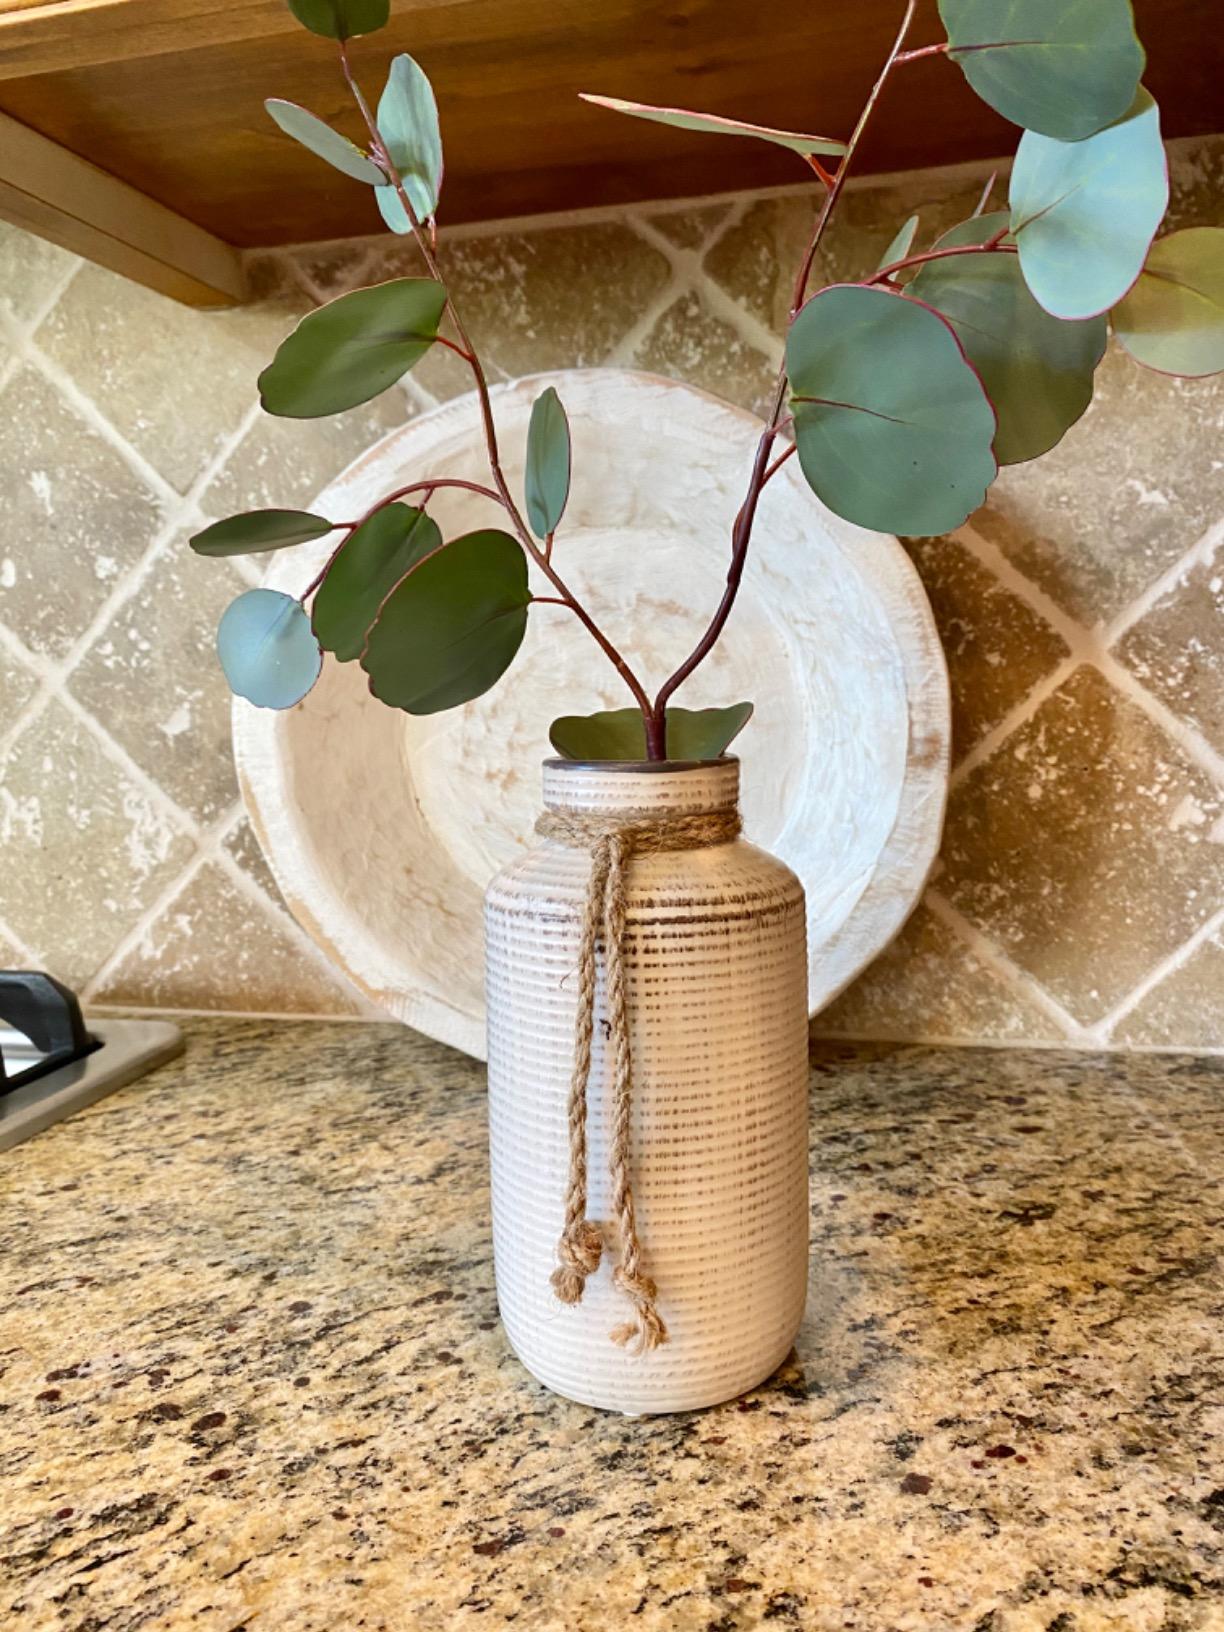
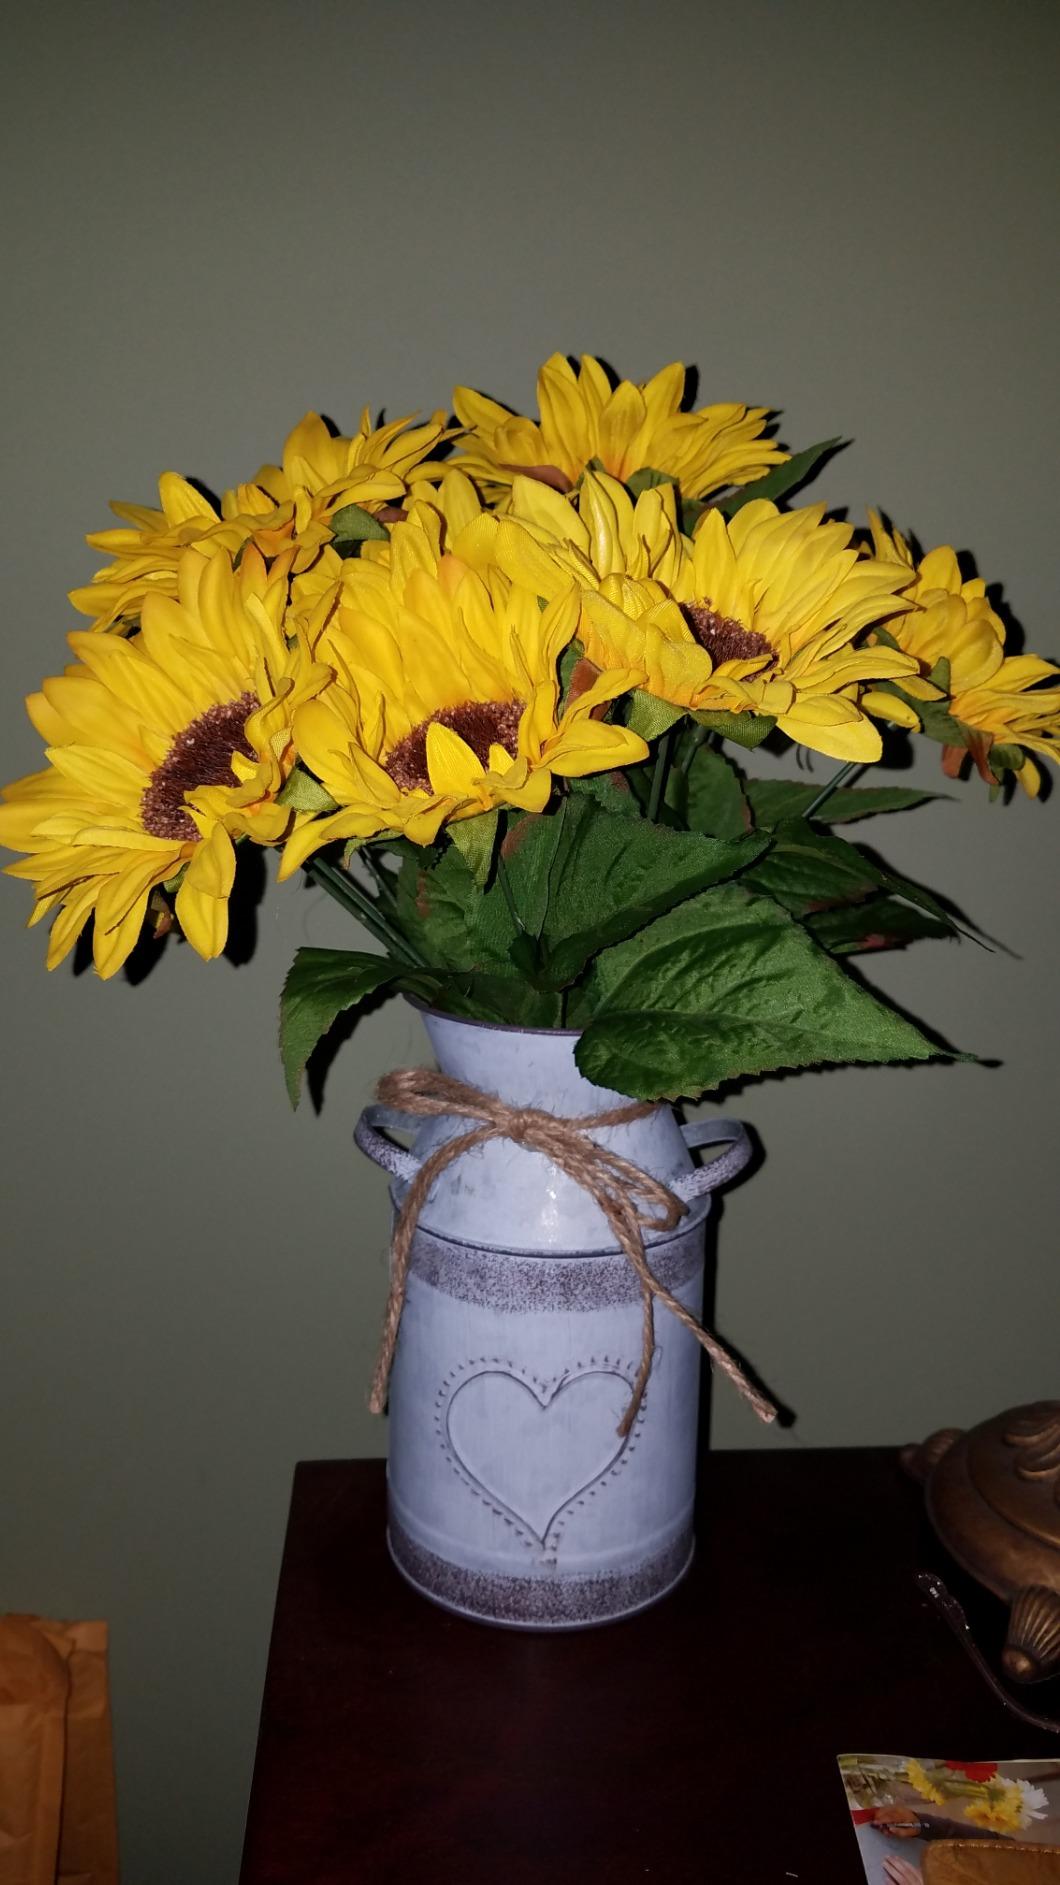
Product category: vase
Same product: no